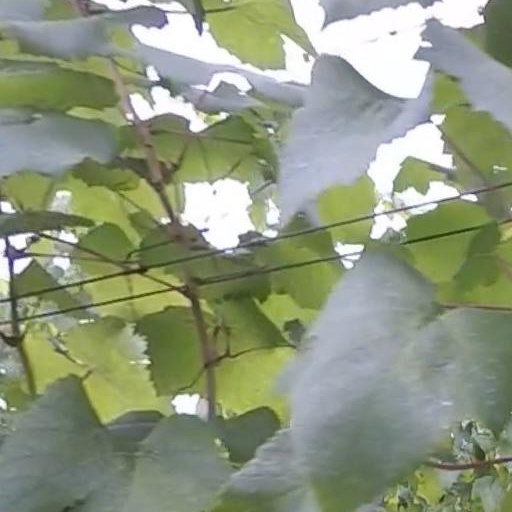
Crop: grape